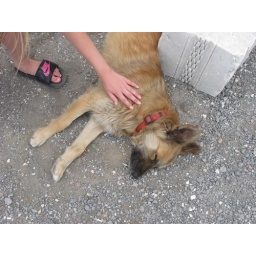
Julia petting a cute sleeping dog in Pompeii